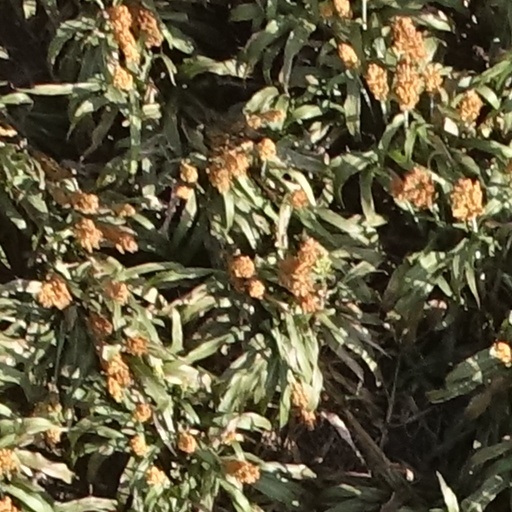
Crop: sorghum